Sonoma State University

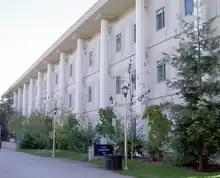
Darwin Hall after its renovation

In January 2005, the university began the renovation of Darwin Hall, the university's science building, which had been built in 1967. The new building was designed to provide efficient academic classrooms and study areas for faculty and their students. The renovated structure was completed and re-opened in fall 2006 and provided new laboratories and classrooms to support the needs of a modern science curriculum.